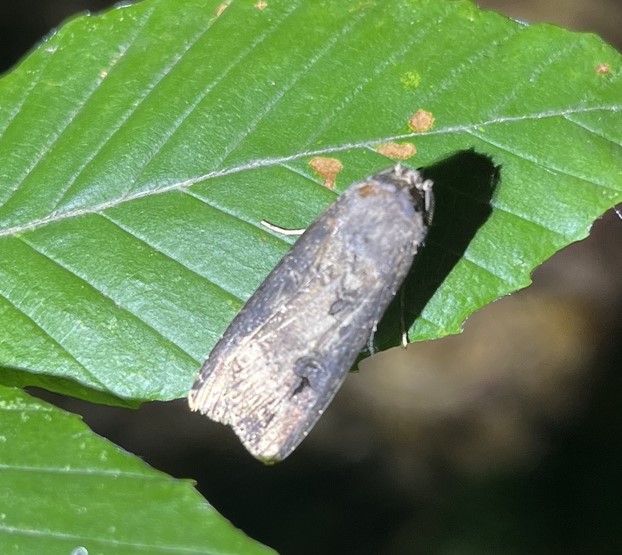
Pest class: cutworms